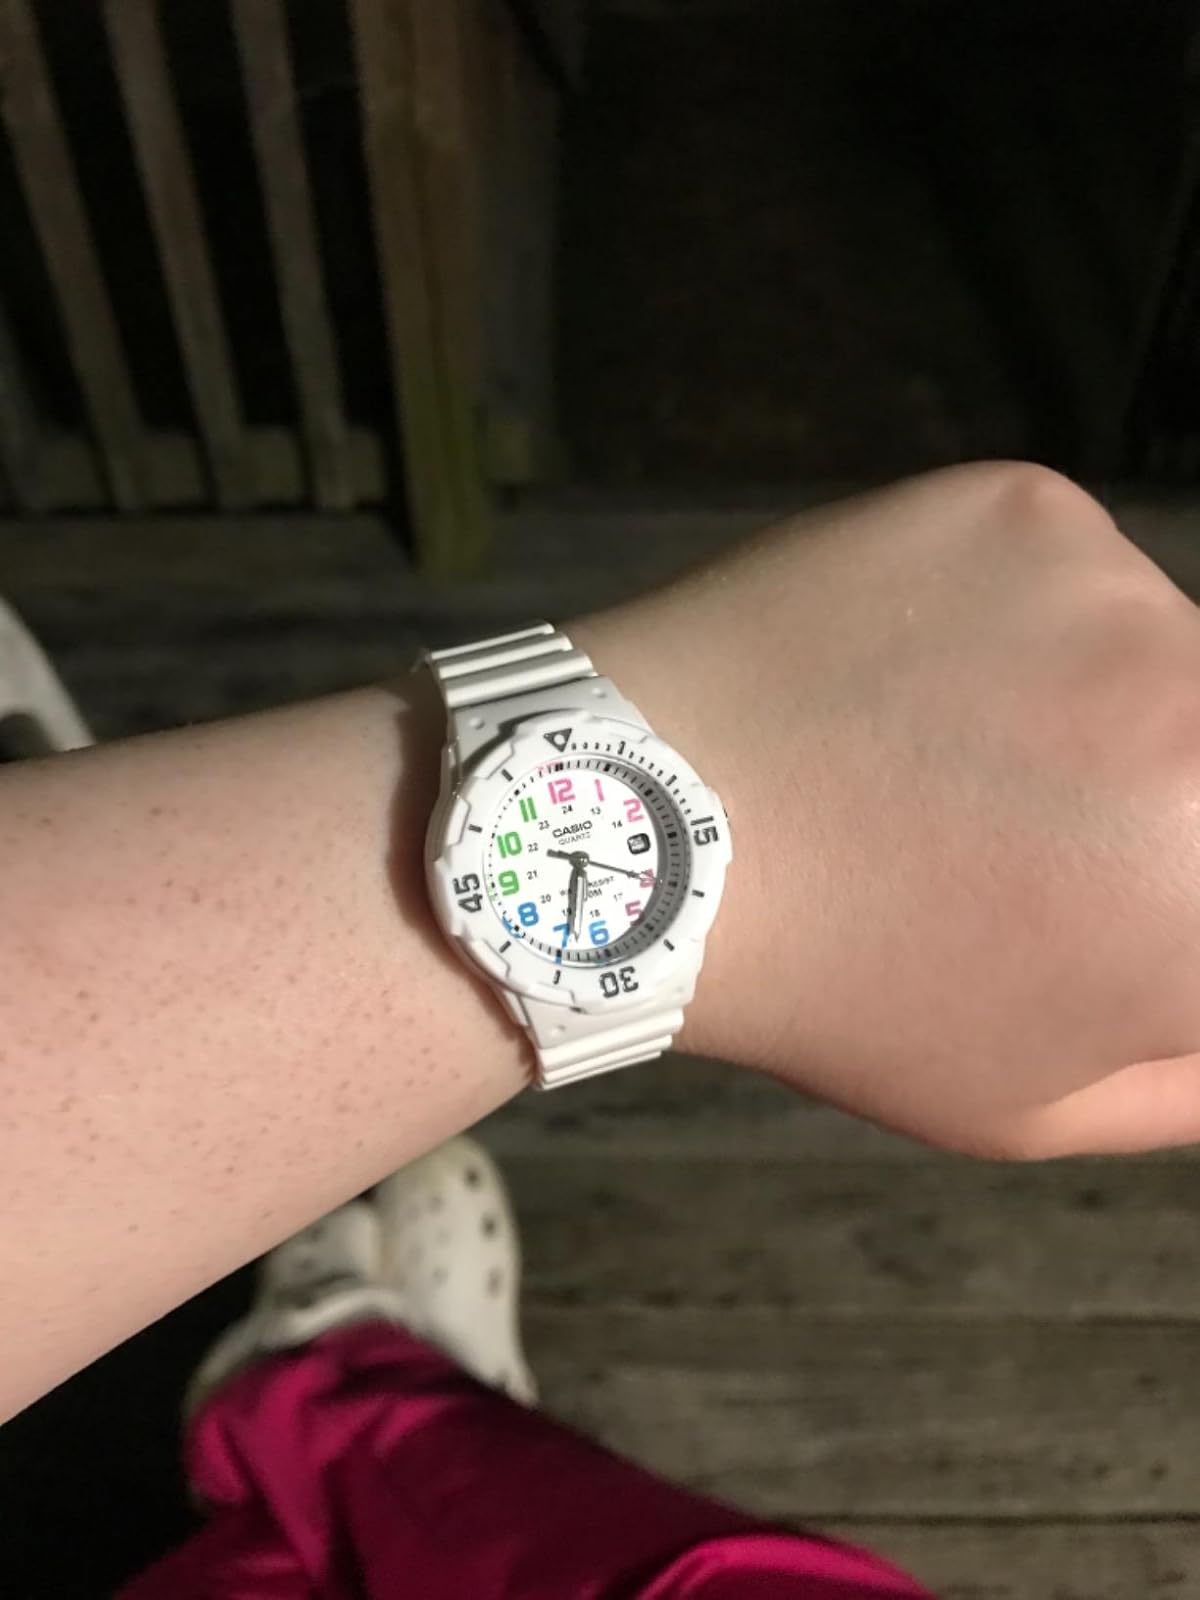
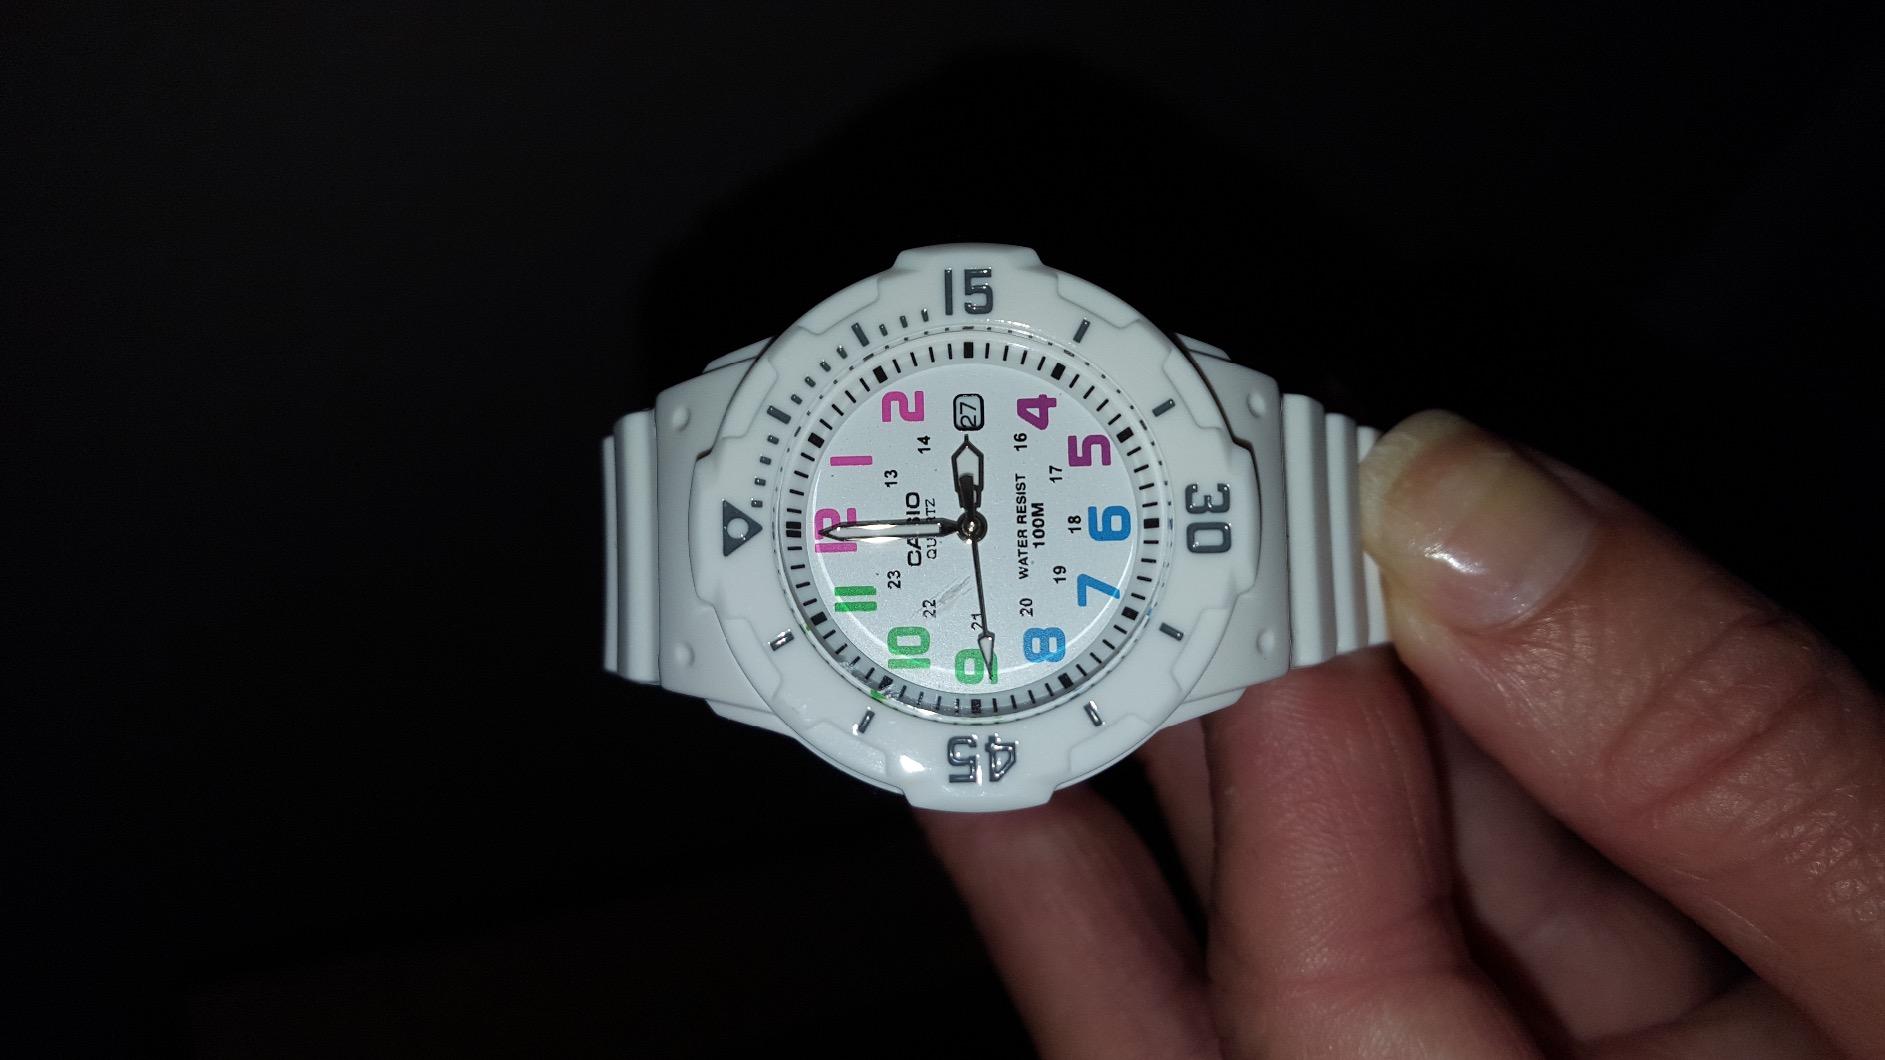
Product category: accessories_watch
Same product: yes